Stephanie Jacobsen

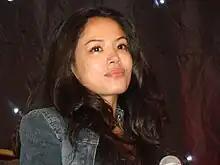
Jacobsen in 2011

Stephanie Chaves-Jacobsen (born 1980), is a Hong Kong-born Australian actress.